Lyn Coleman

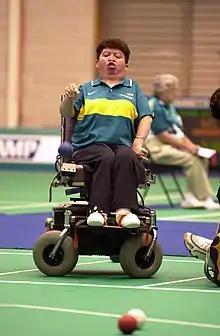
Coleman in action at the 2000 Sydney Paralympics

Coleman was born in Brisbane on 16 September 1964. At the 1984 New York/Stoke Mandeville Paralympics, she won a silver medal in the Women's Slalom C1 event and also competed in swimming . At the 1988 Seoul Paralympics, she competed in athletics and boccia events, and she competed solely in boccia at the 1992 Barcelona, 1996 Atlanta, and 2000 Sydney Paralympics. From 1995 to 2000, her international ranking climbed every year. In 2000, she received an Australian Sports Medal.